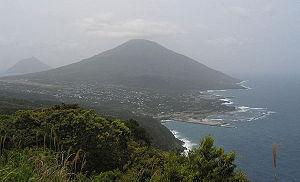
Hachijō-jima est une île volcanique japonaise dans la mer des Philippines. L'île est administrée par Tokyo et est située à 287 km au sud des arrondissements spéciaux de Tokyo. Elle est la plus méridionale et la plus isolée du groupe Izu Seven Islands des sept îles septentrionales de l'archipel d'Izu. La communauté principale est Mitsune, les autres communautés sont Nakanogo, Kashitate et Okago qui font toutes administrativement partie du bourg de Hachijō. En 2009, la population de l'île était de 8 363 habitants. Hachijō-jima fait également partie du parc national de Fuji-Hakone-Izu : elle en est le point le plus au sud.